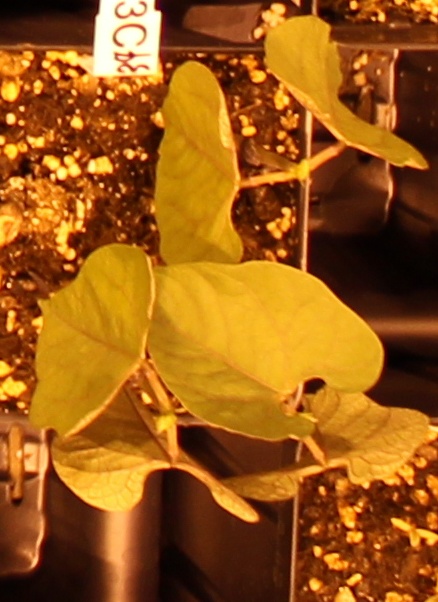
Label: Blackbean